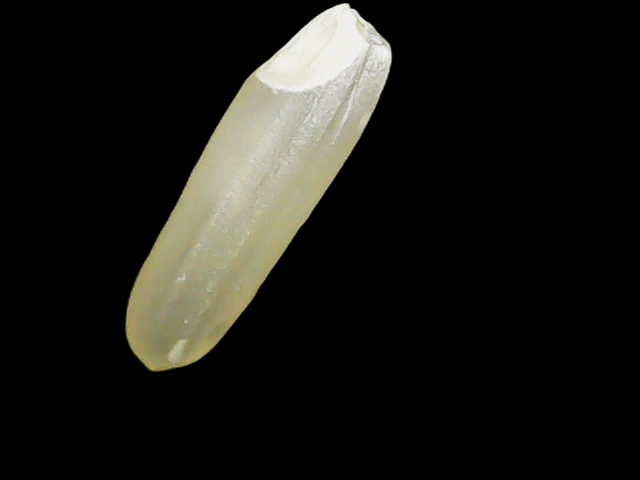
Rice variety: Binadhan25